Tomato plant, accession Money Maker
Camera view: bottom (45 deg); turntable rotation: 210 degrees
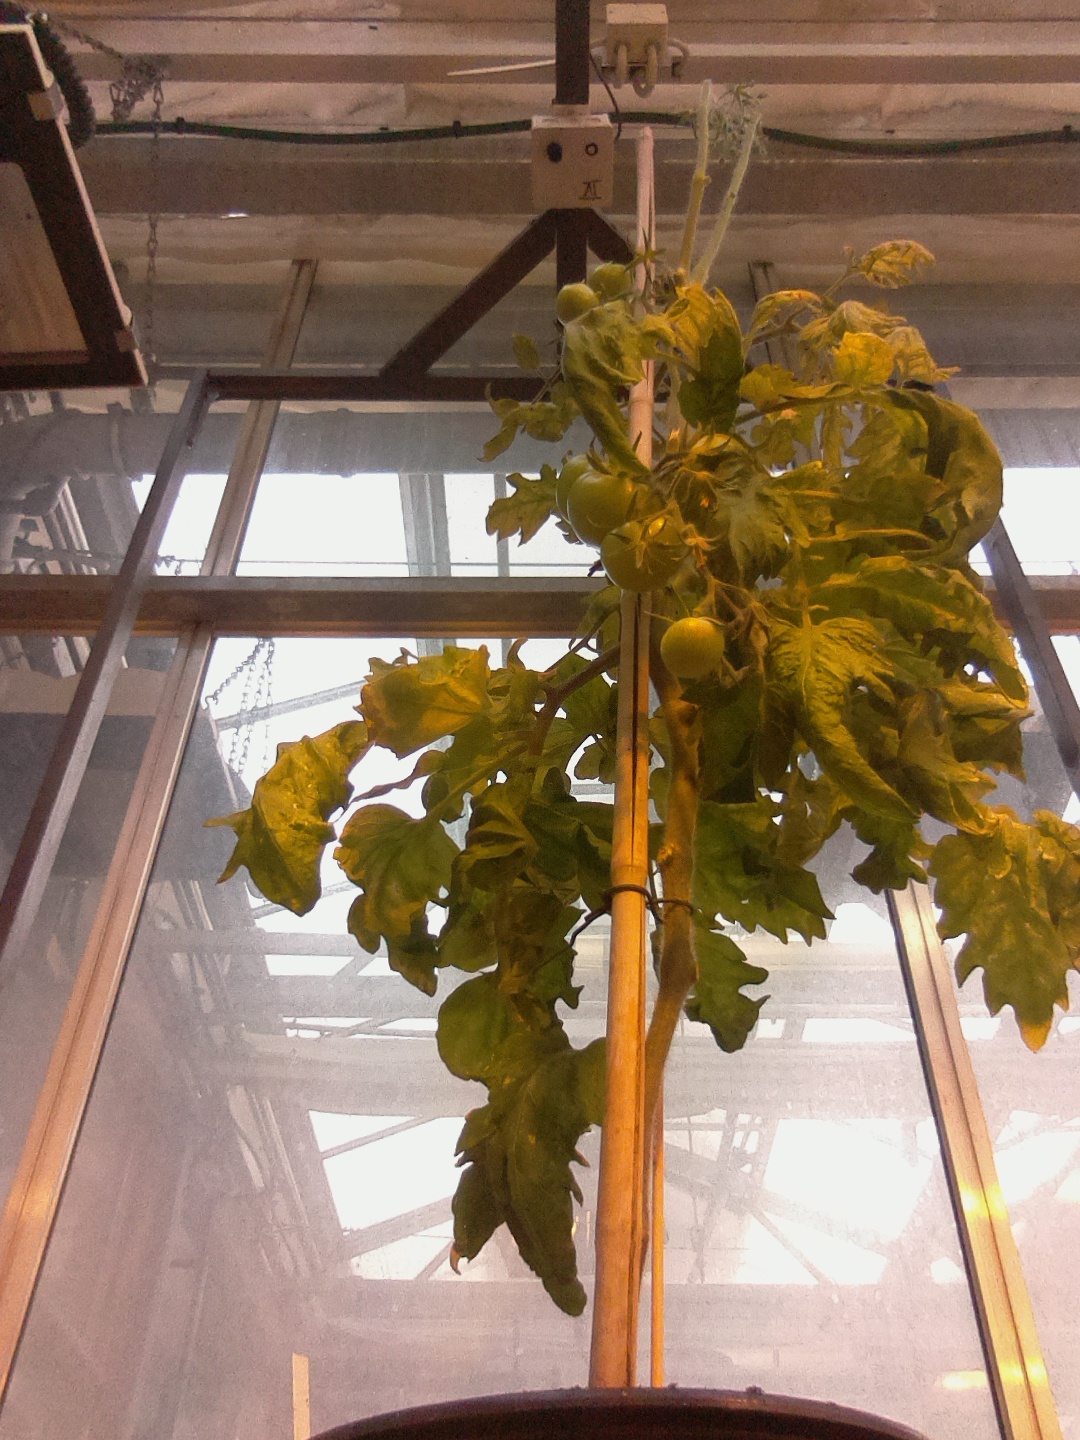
BBCH growth stage 79: 90% -100% of final fruit size